Religion in South Korea

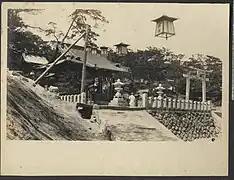
Keijyo Shinto Shrine, prior to 1935, Seoul

During Japan's colonisation of Korea (1910–1945), given the suggested common origins of the two peoples, Koreans were considered to be outright part of the Japanese population, to be wholly assimilated. The Japanese studied and coopted native "Korean shamanism" by overlapping it with their State Shinto (similar measures of assimilation were applied to Buddhism), which hinged upon the worship of Japanese high gods and the emperor's godhead. Hundreds of Japanese Shinto shrines were built throughout the peninsula. This policy led to massive conversion of Koreans to Christian churches, which were already well ingrained in the country, representing a concern for the Japanese program, and supported Koreans' independence. After the Allied forces defeated Japan in 1945, Korea was liberated from Japanese rule. As soon as the Shinto priests withdrew to Japan, all Shinto shrines in Korea were either destroyed or converted into another use.